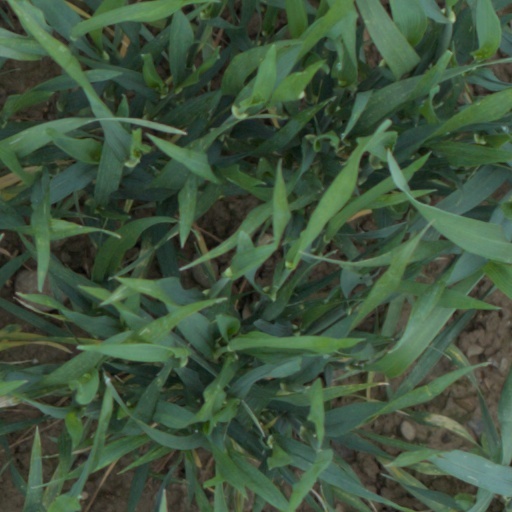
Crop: wheat